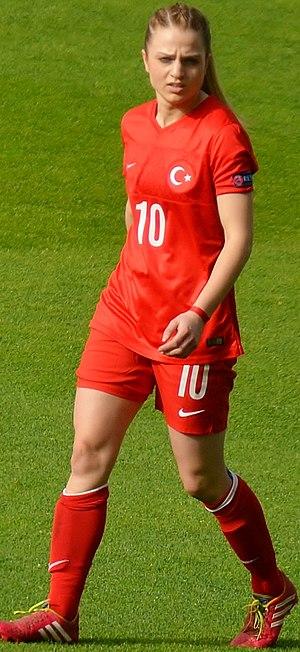
Melike Pekel, né le 14 avril 1995 à Munich en Allemagne, est une footballeuse internationale turque évoluant au poste d'attaquant aux FC Metz.